Eltersdorf station

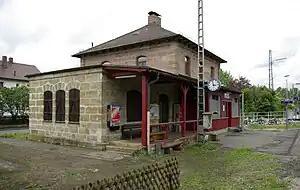
The station building in 2012

Eltersdorf station is a railway station in Eltersdorf, a district of Erlangen in Bavaria, Germany. The station is on the Nuremberg–Bamberg line of Deutsche Bahn.